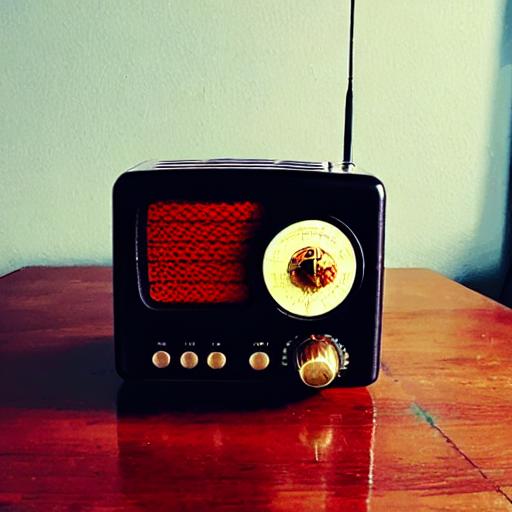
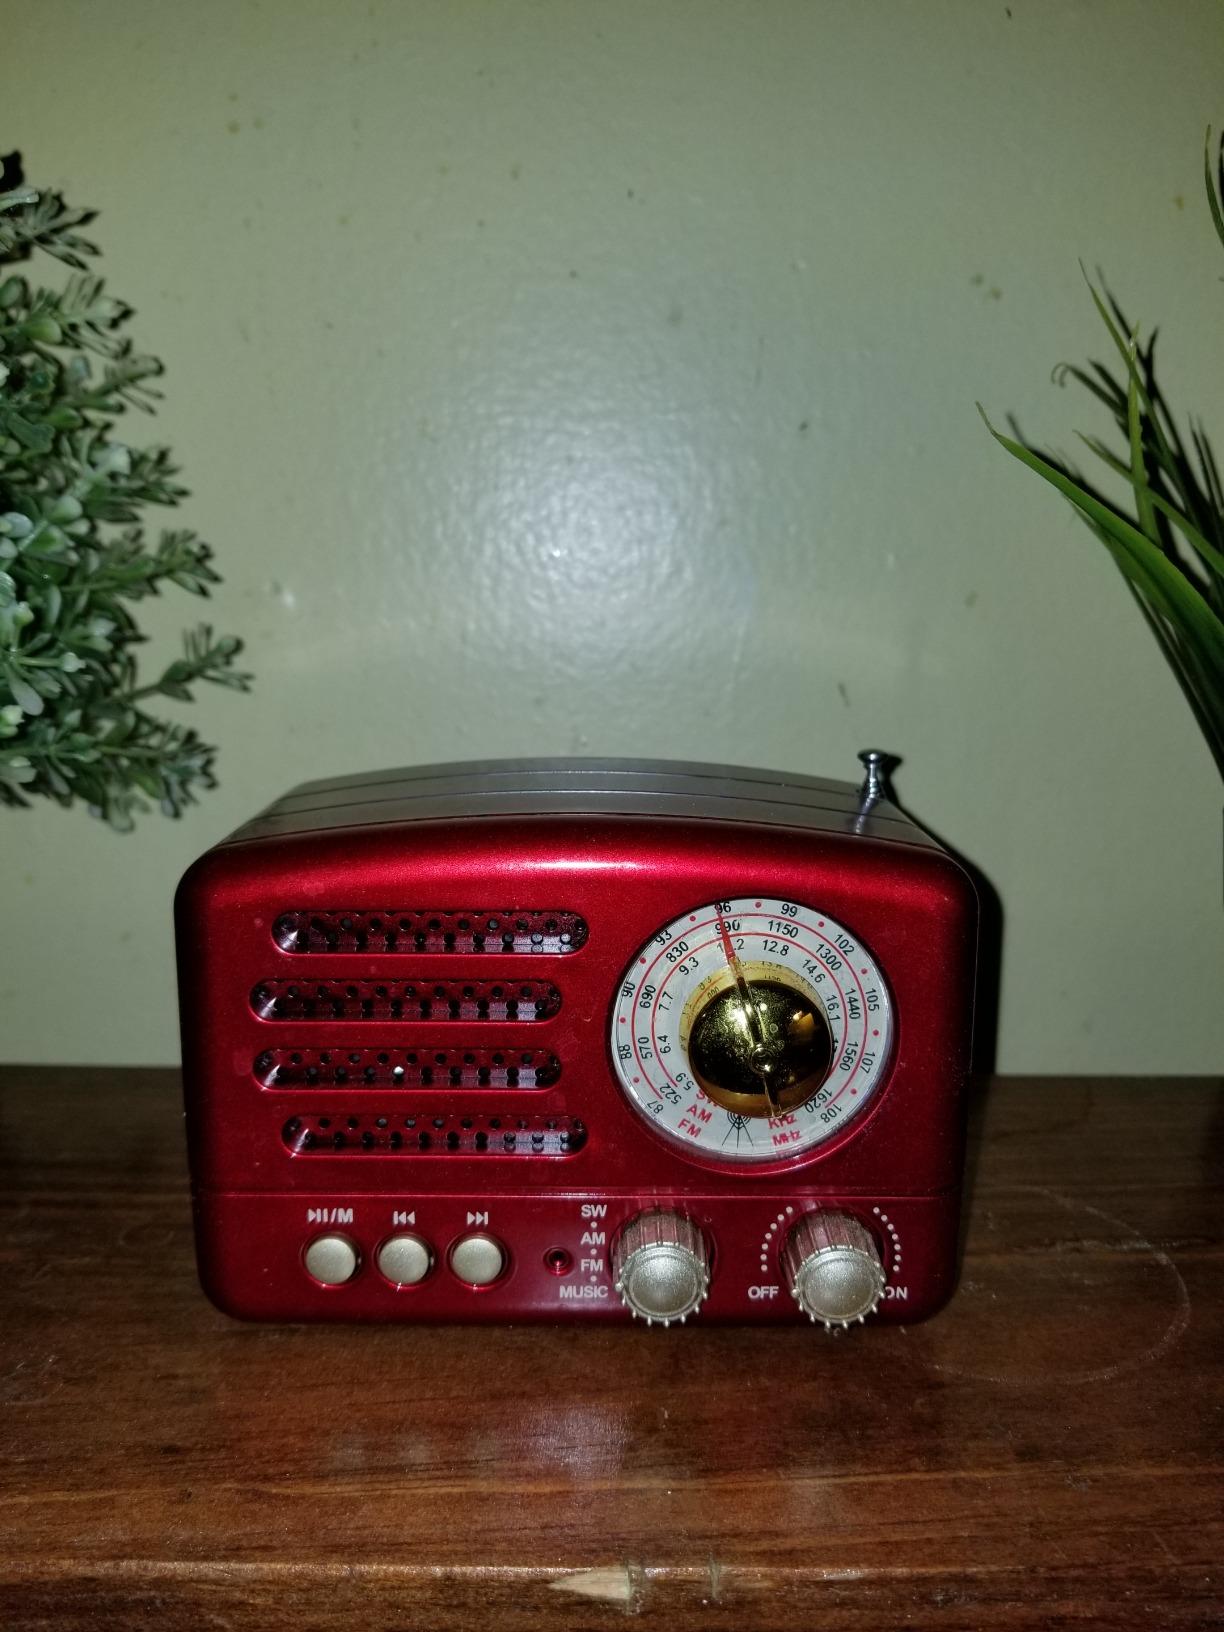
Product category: radio
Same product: no